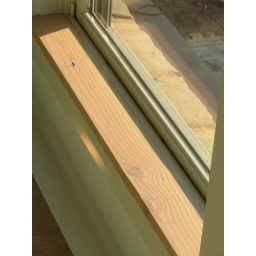
The window sills in the house are Douglas Fir and stained with Sherwin Williams Culinary Cream stain.